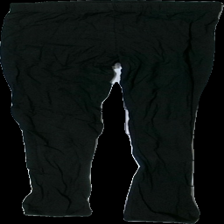
View: front
Type: Tights
Category: Children
Brand: H&M
Colors: Black
Material: 100% cotton
Cut: Regular
Size: 152
Season: All
Holes: Major
Damage: hål
Damage location: middle center
Damage 2 location: bottom right
Price range: <50
Recommended usage: Export
Description: svarta thights med hål bak